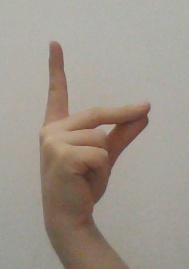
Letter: ta